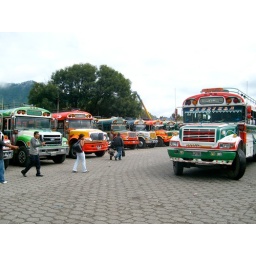
chicken buses in Antigua